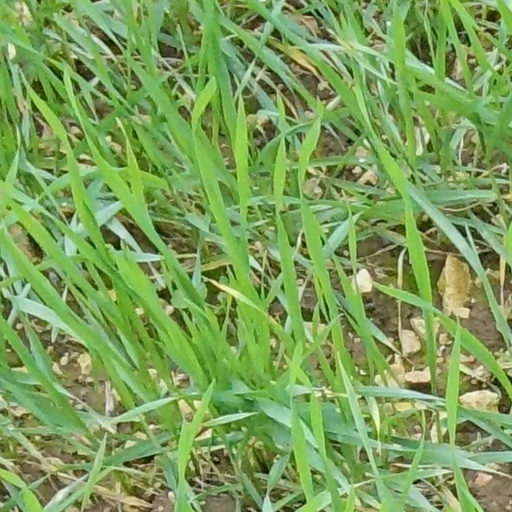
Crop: wheat